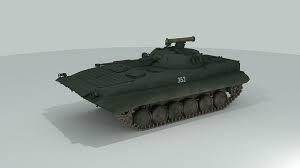
Label: BMP